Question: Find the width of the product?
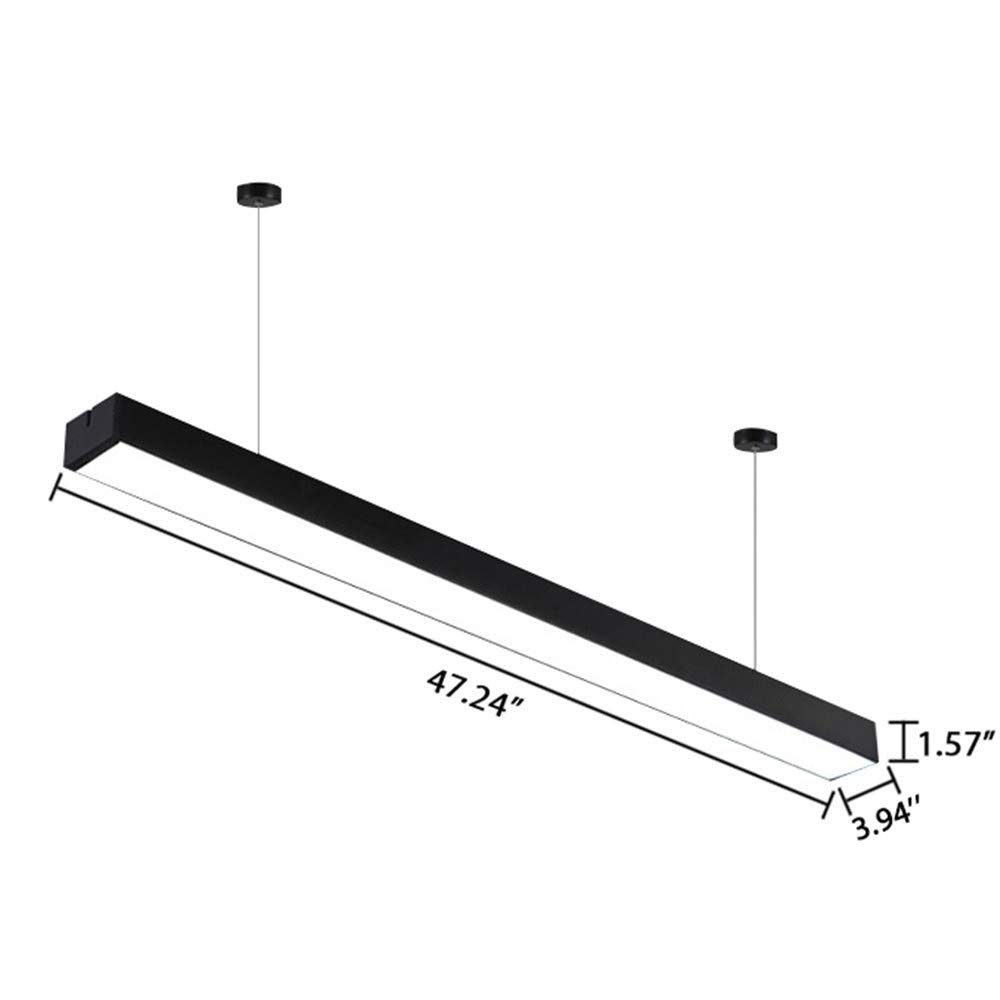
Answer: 3.94 inch